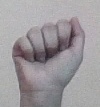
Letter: saad